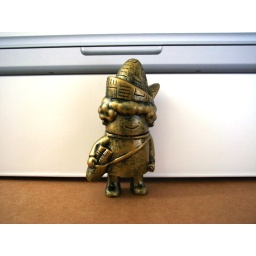
As request, this is the newspaper boy secret version in the Treeson and Other Stories Blind Box Series 1.